Sapo tahu
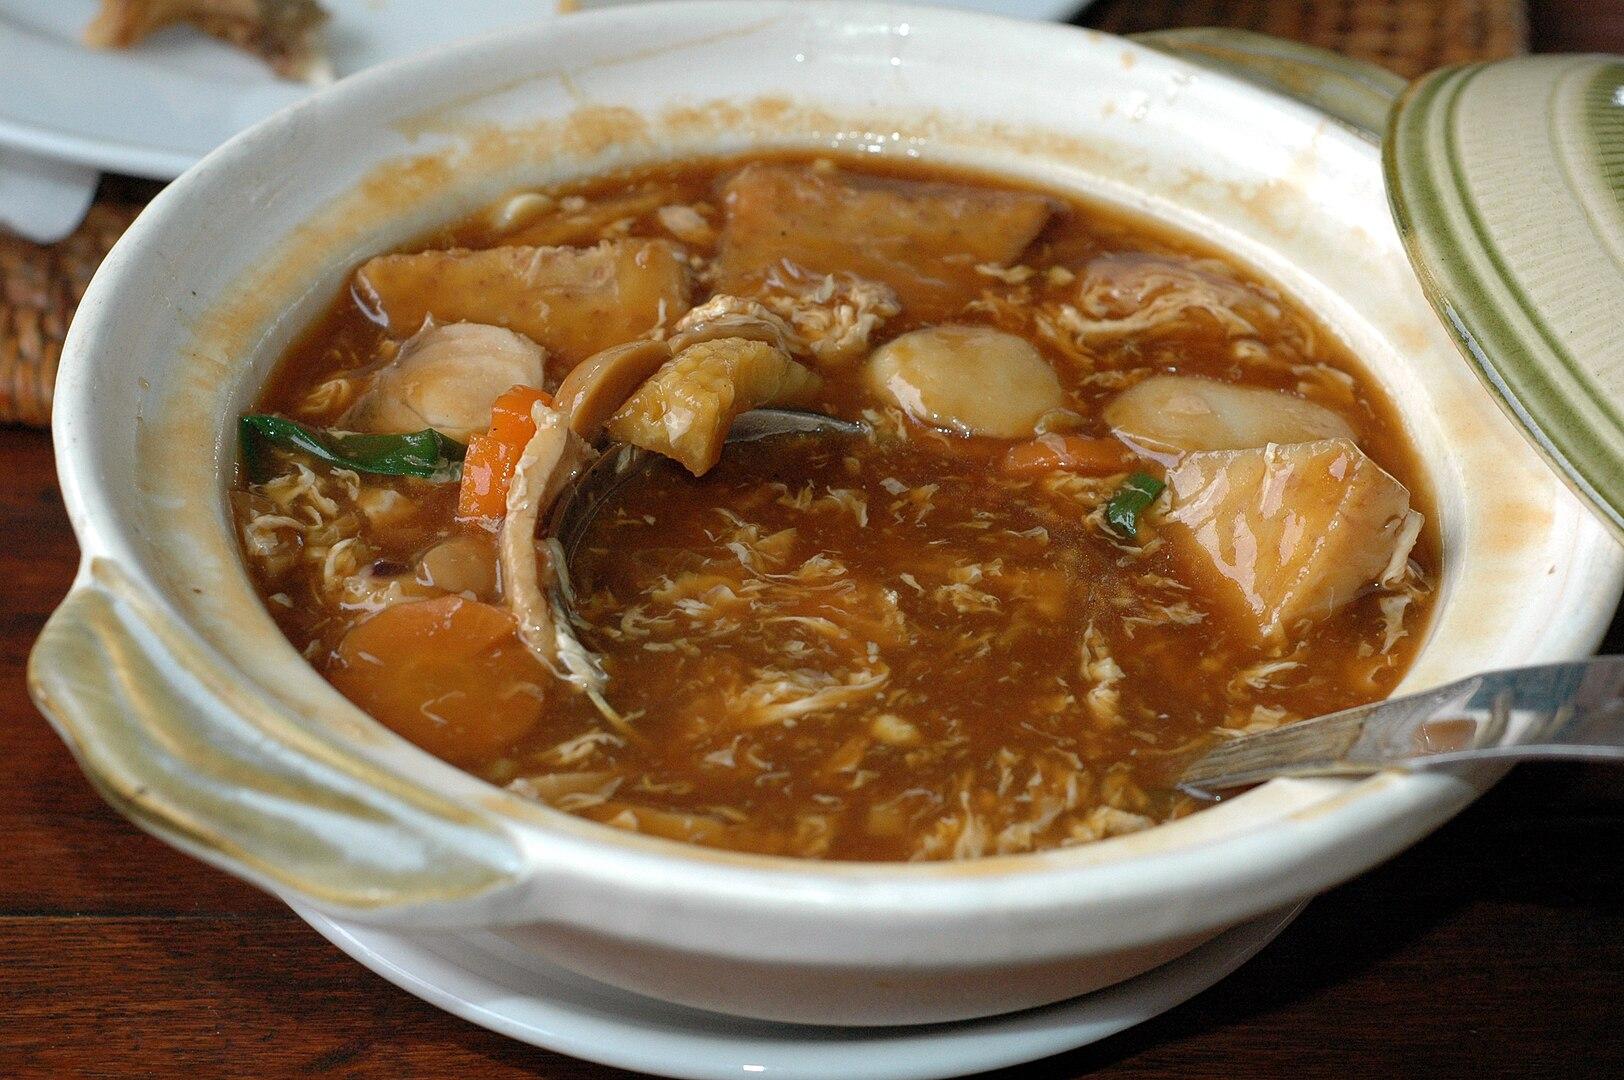
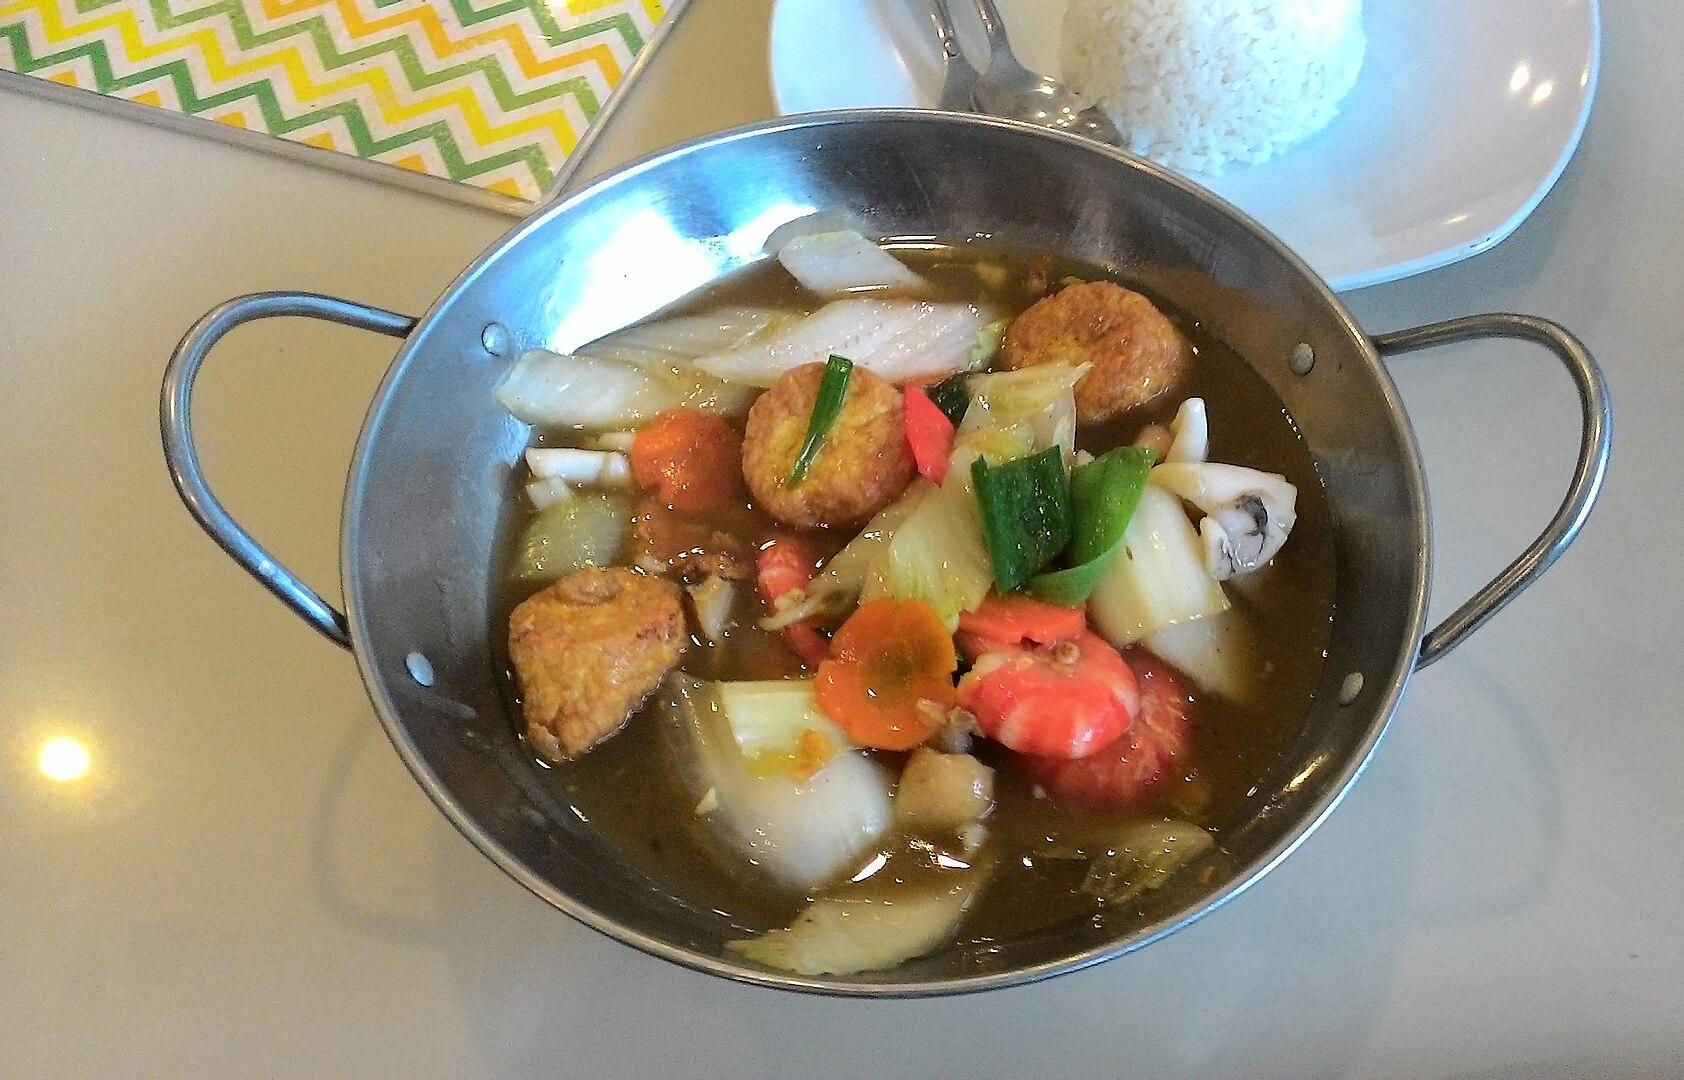
Also known as:
id - Indonesian: Sapo tahu
jv - Javanese: Sapo tahu
ms - Malay: Sapo tahu
th - Thai: ซาโปตาฮู
Category: tofu (stir fried tofu)
Cuisine: Indonesian
Associated cuisines: Chinese, Indonesian
Area: Java
Countries: Indonesia
Region: South Eastern Asia, , , ,
This dish is traditionally cooked and served in claypot. It may be served as a vegetarian dish, or with chicken, seafood (especially shrimp), minced beef or pork.